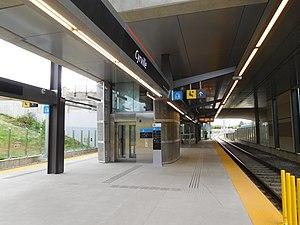
Station Cyrville de la ligne de la Confédération à Ottawa
Cyrville est une station de métro léger située à Ottawa, Ontario. Elle est située sur la ligne de la Confédération du réseau O-Train.